Father of Invention

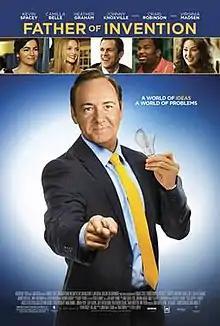
Theatrical release poster

Father of Invention is a 2010 American comedy–drama film directed by Trent Cooper, and stars Kevin Spacey, Camilla Belle and Johnny Knoxville.